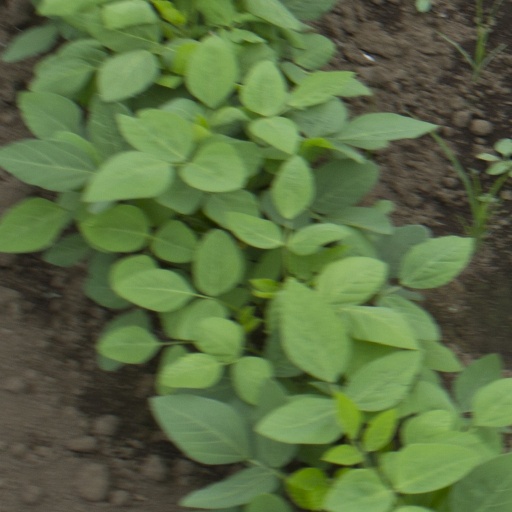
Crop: soybean